Spittelau station

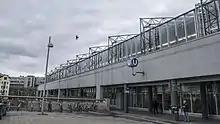
Top level of the Spittelau transit center, located near the trash burning furnace in Vienna, Austria.

Spittelau is a station on and of the Vienna U-Bahn. It combines with , which is operated by the Austrian Federal Railways (ÖBB), to form a multistorey interchange station.